Wendell Phillips

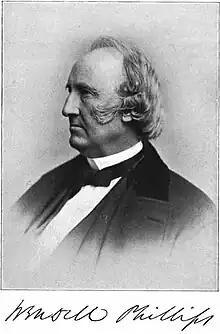
Wendell Phillips with signature

On December 8, 1837, in Boston's Faneuil Hall, Phillips' leadership and oratory established his preeminence within the abolitionist movement. Bostonians gathered at Faneuil Hall to discuss Elijah P. Lovejoy's murder by a mob outside his abolitionist newspaper's office in Alton, Illinois, on November 7. Lovejoy died defending himself and his press from pro-slavery rioters who set fire to a warehouse storing his press and shot Lovejoy as he stepped outside to tip a ladder being used by the mob. His death engendered a national controversy between abolitionists and anti-abolitionists.